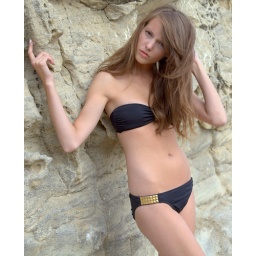
Photoshoot of a bikini swimsuit model goddess. Thin brunette in a black bikini! Long brown hair on a windy day.